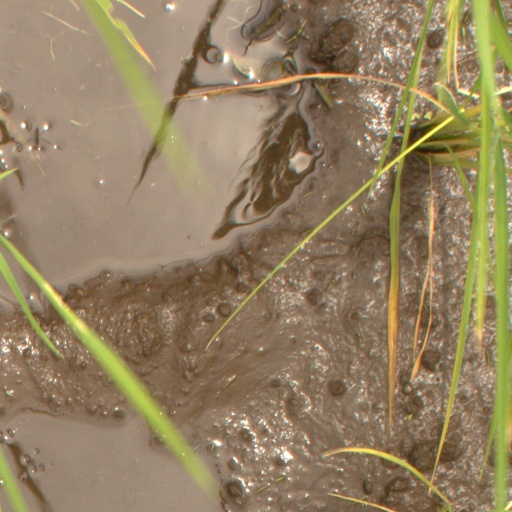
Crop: rice